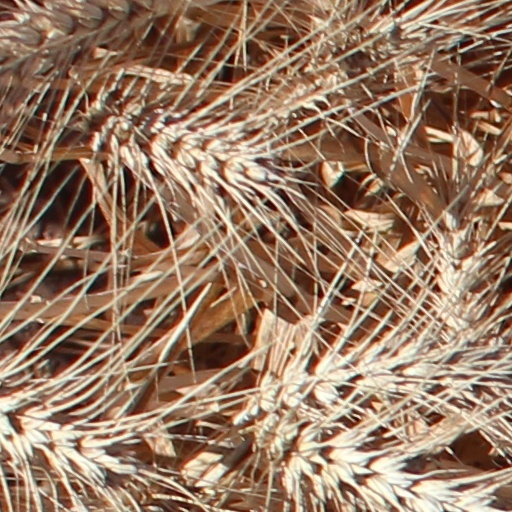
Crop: wheat